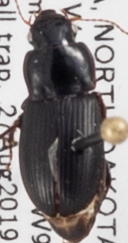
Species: Harpalus opacipennis
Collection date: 2019-08-27
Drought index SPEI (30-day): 1.254
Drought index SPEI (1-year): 1.28
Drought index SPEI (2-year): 0.748